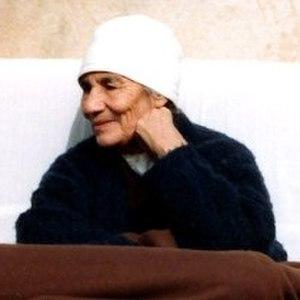
Portrait de Malek Jân Ne'mati
Malek Jân Ne’mati est née en 1906 à Jeyhounabad, un village du Kurdistan iranien. Figure charismatique, écrivain et poétesse mystique de langue kurde et persane, elle est également connue sous le nom de Cheikh Jâni ou encore Sainte Janie. Elle est la fille de Hajj Nematollah et la sœur d'Ostad Elahi. Les sources écrites retraçant sa vie sont peu nombreuses. On trouve quelques notes sur elle dans les paroles de son frère Ostad Elahi dont elle était très proche. Par ailleurs, une biographie lui a été consacrée en français à l'occasion du centenaire de sa naissance, accompagnée de la traduction de quelques-uns de ses poèmes et de ses paroles.